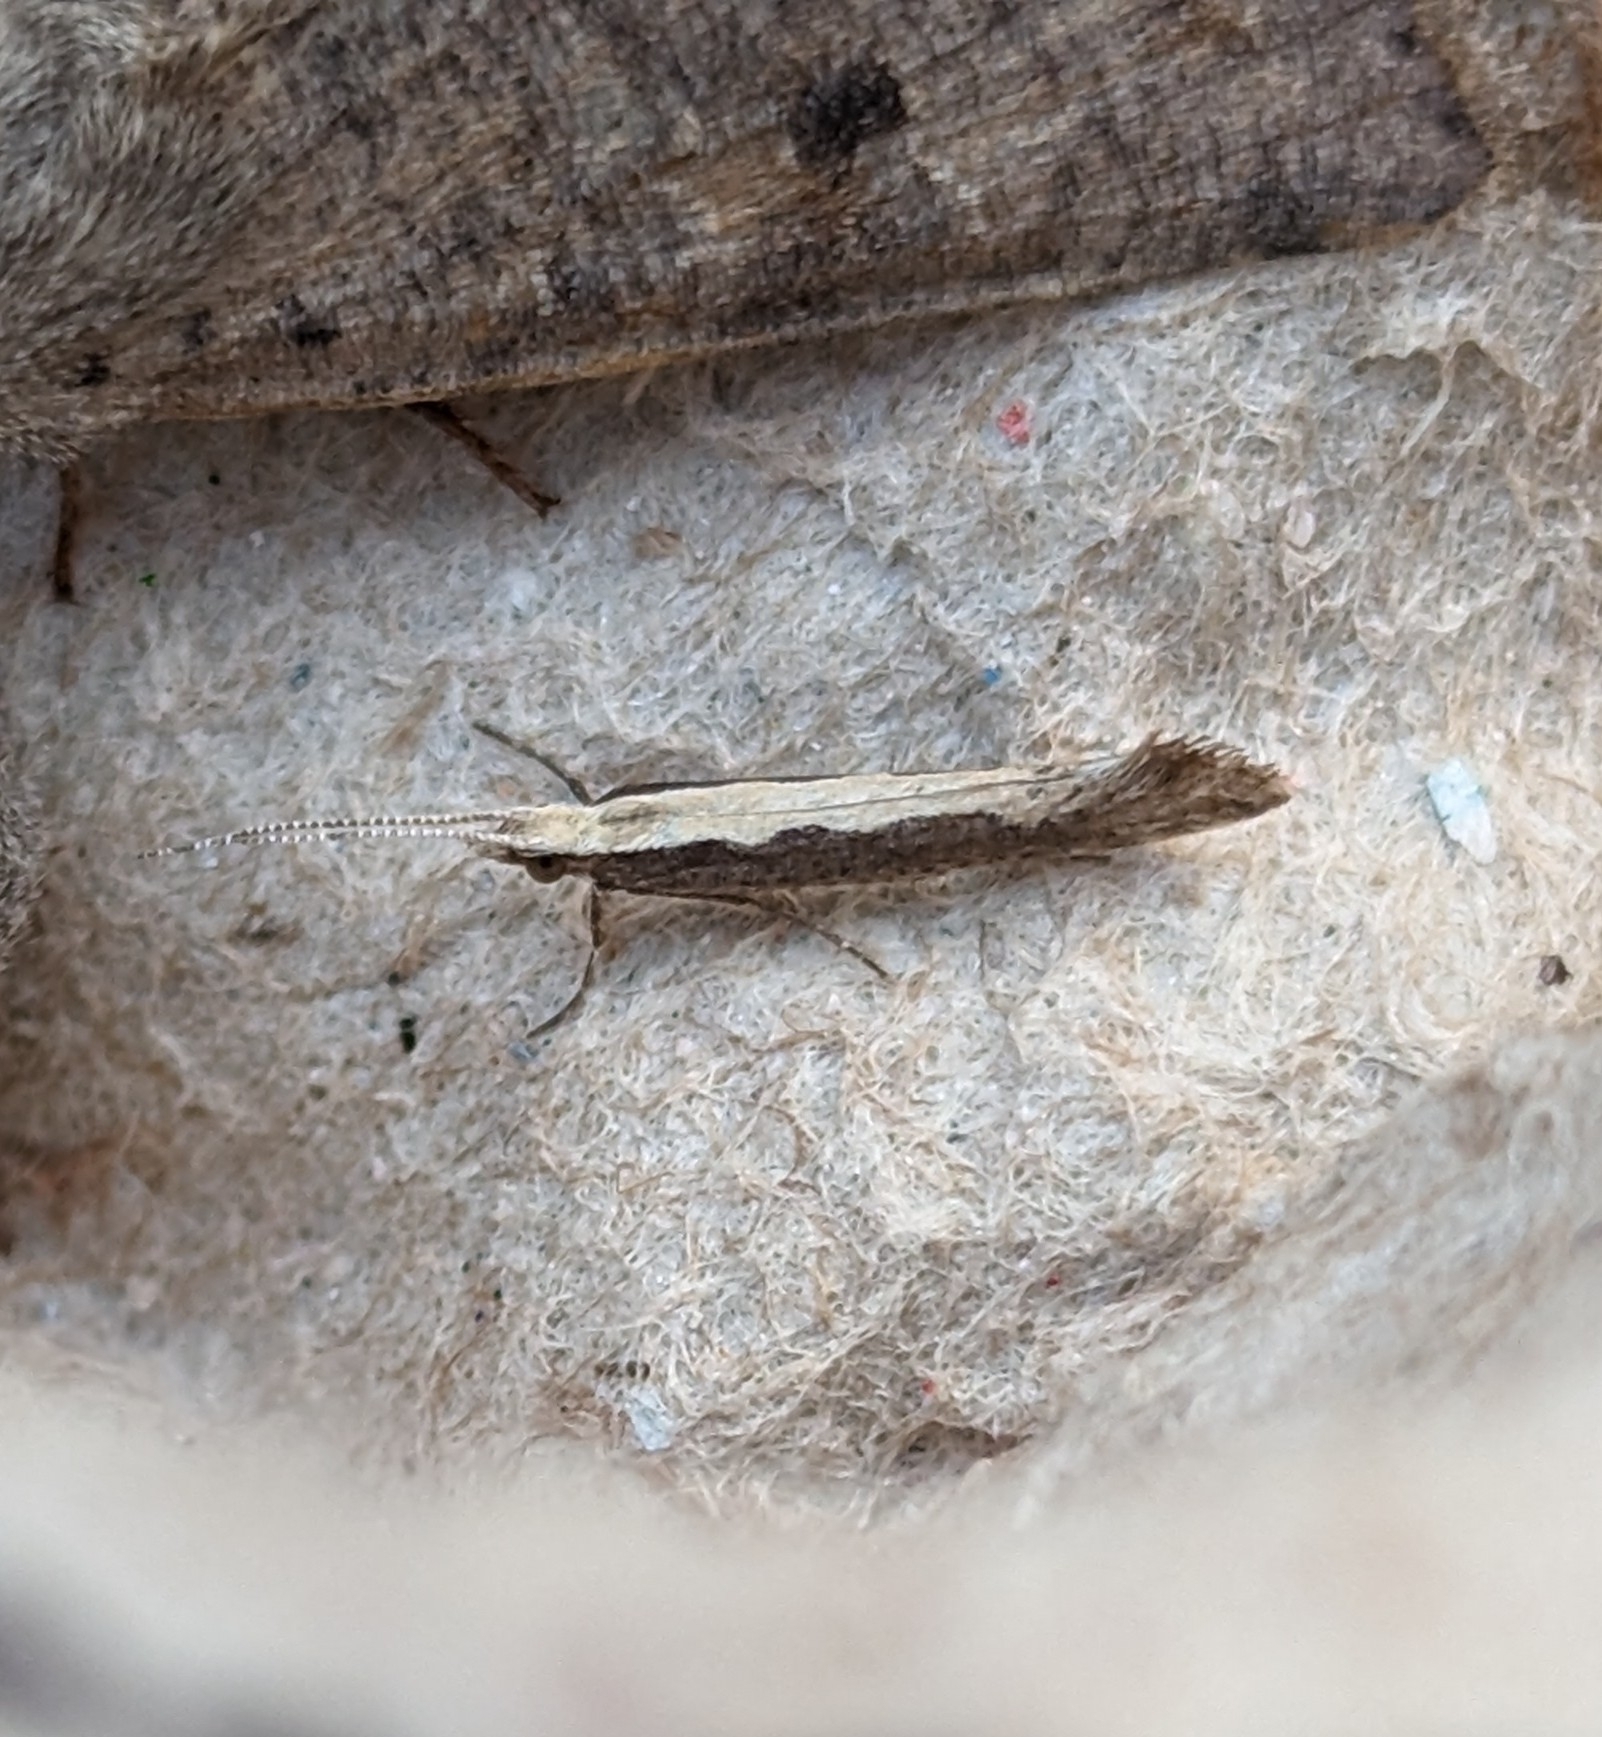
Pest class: diamondback_moth